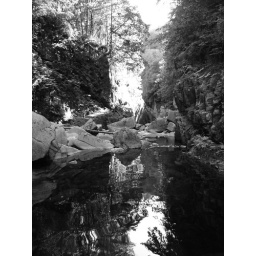
This is a neat black and white photo of a gully in Eagle River, In Powell River, B.C.